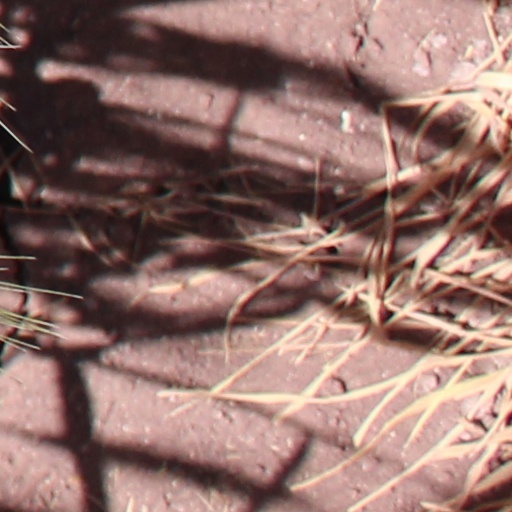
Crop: wheat